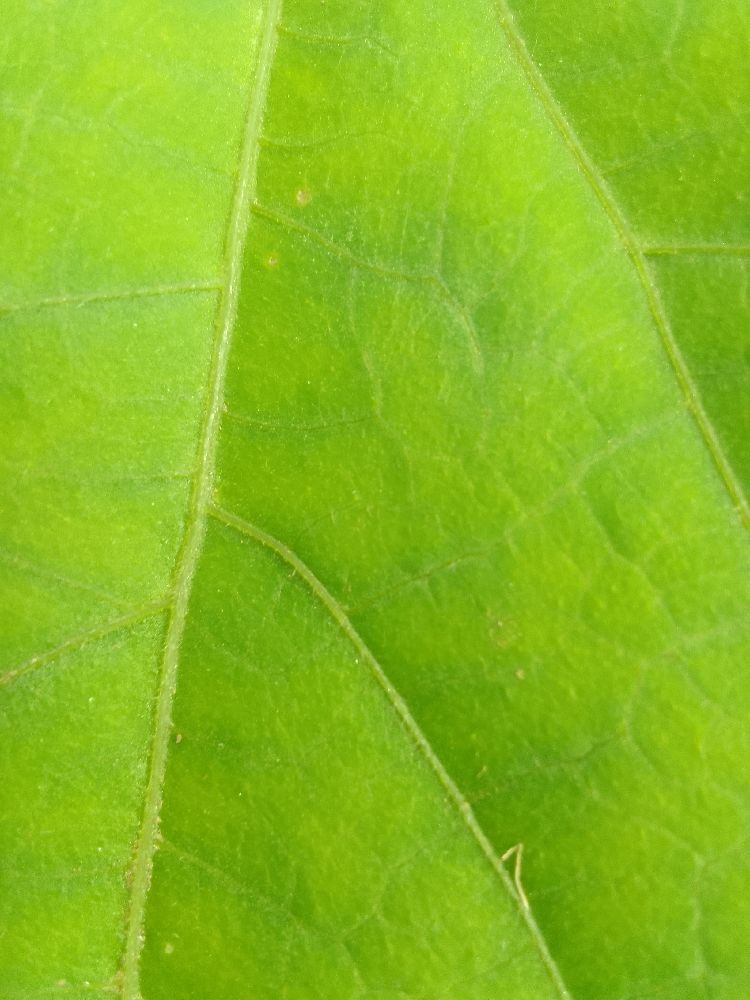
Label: healthy